Kausani

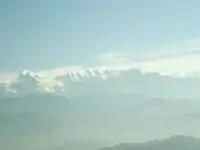
A view of Himalaya from Kausani

Lakshmi Ashram is one kilometre away from the Kausani, and is a center run by Kumauni women and dedicated to social service and the upliftment of women. Gandhiji's disciple, Sarla Behn (Kaitherine Heileman) established the ashram in 1946, and spent her life here doing social service and also established Anashakti Ashram. Lakshmi ashram is located in a solitary area among dense pine forest.